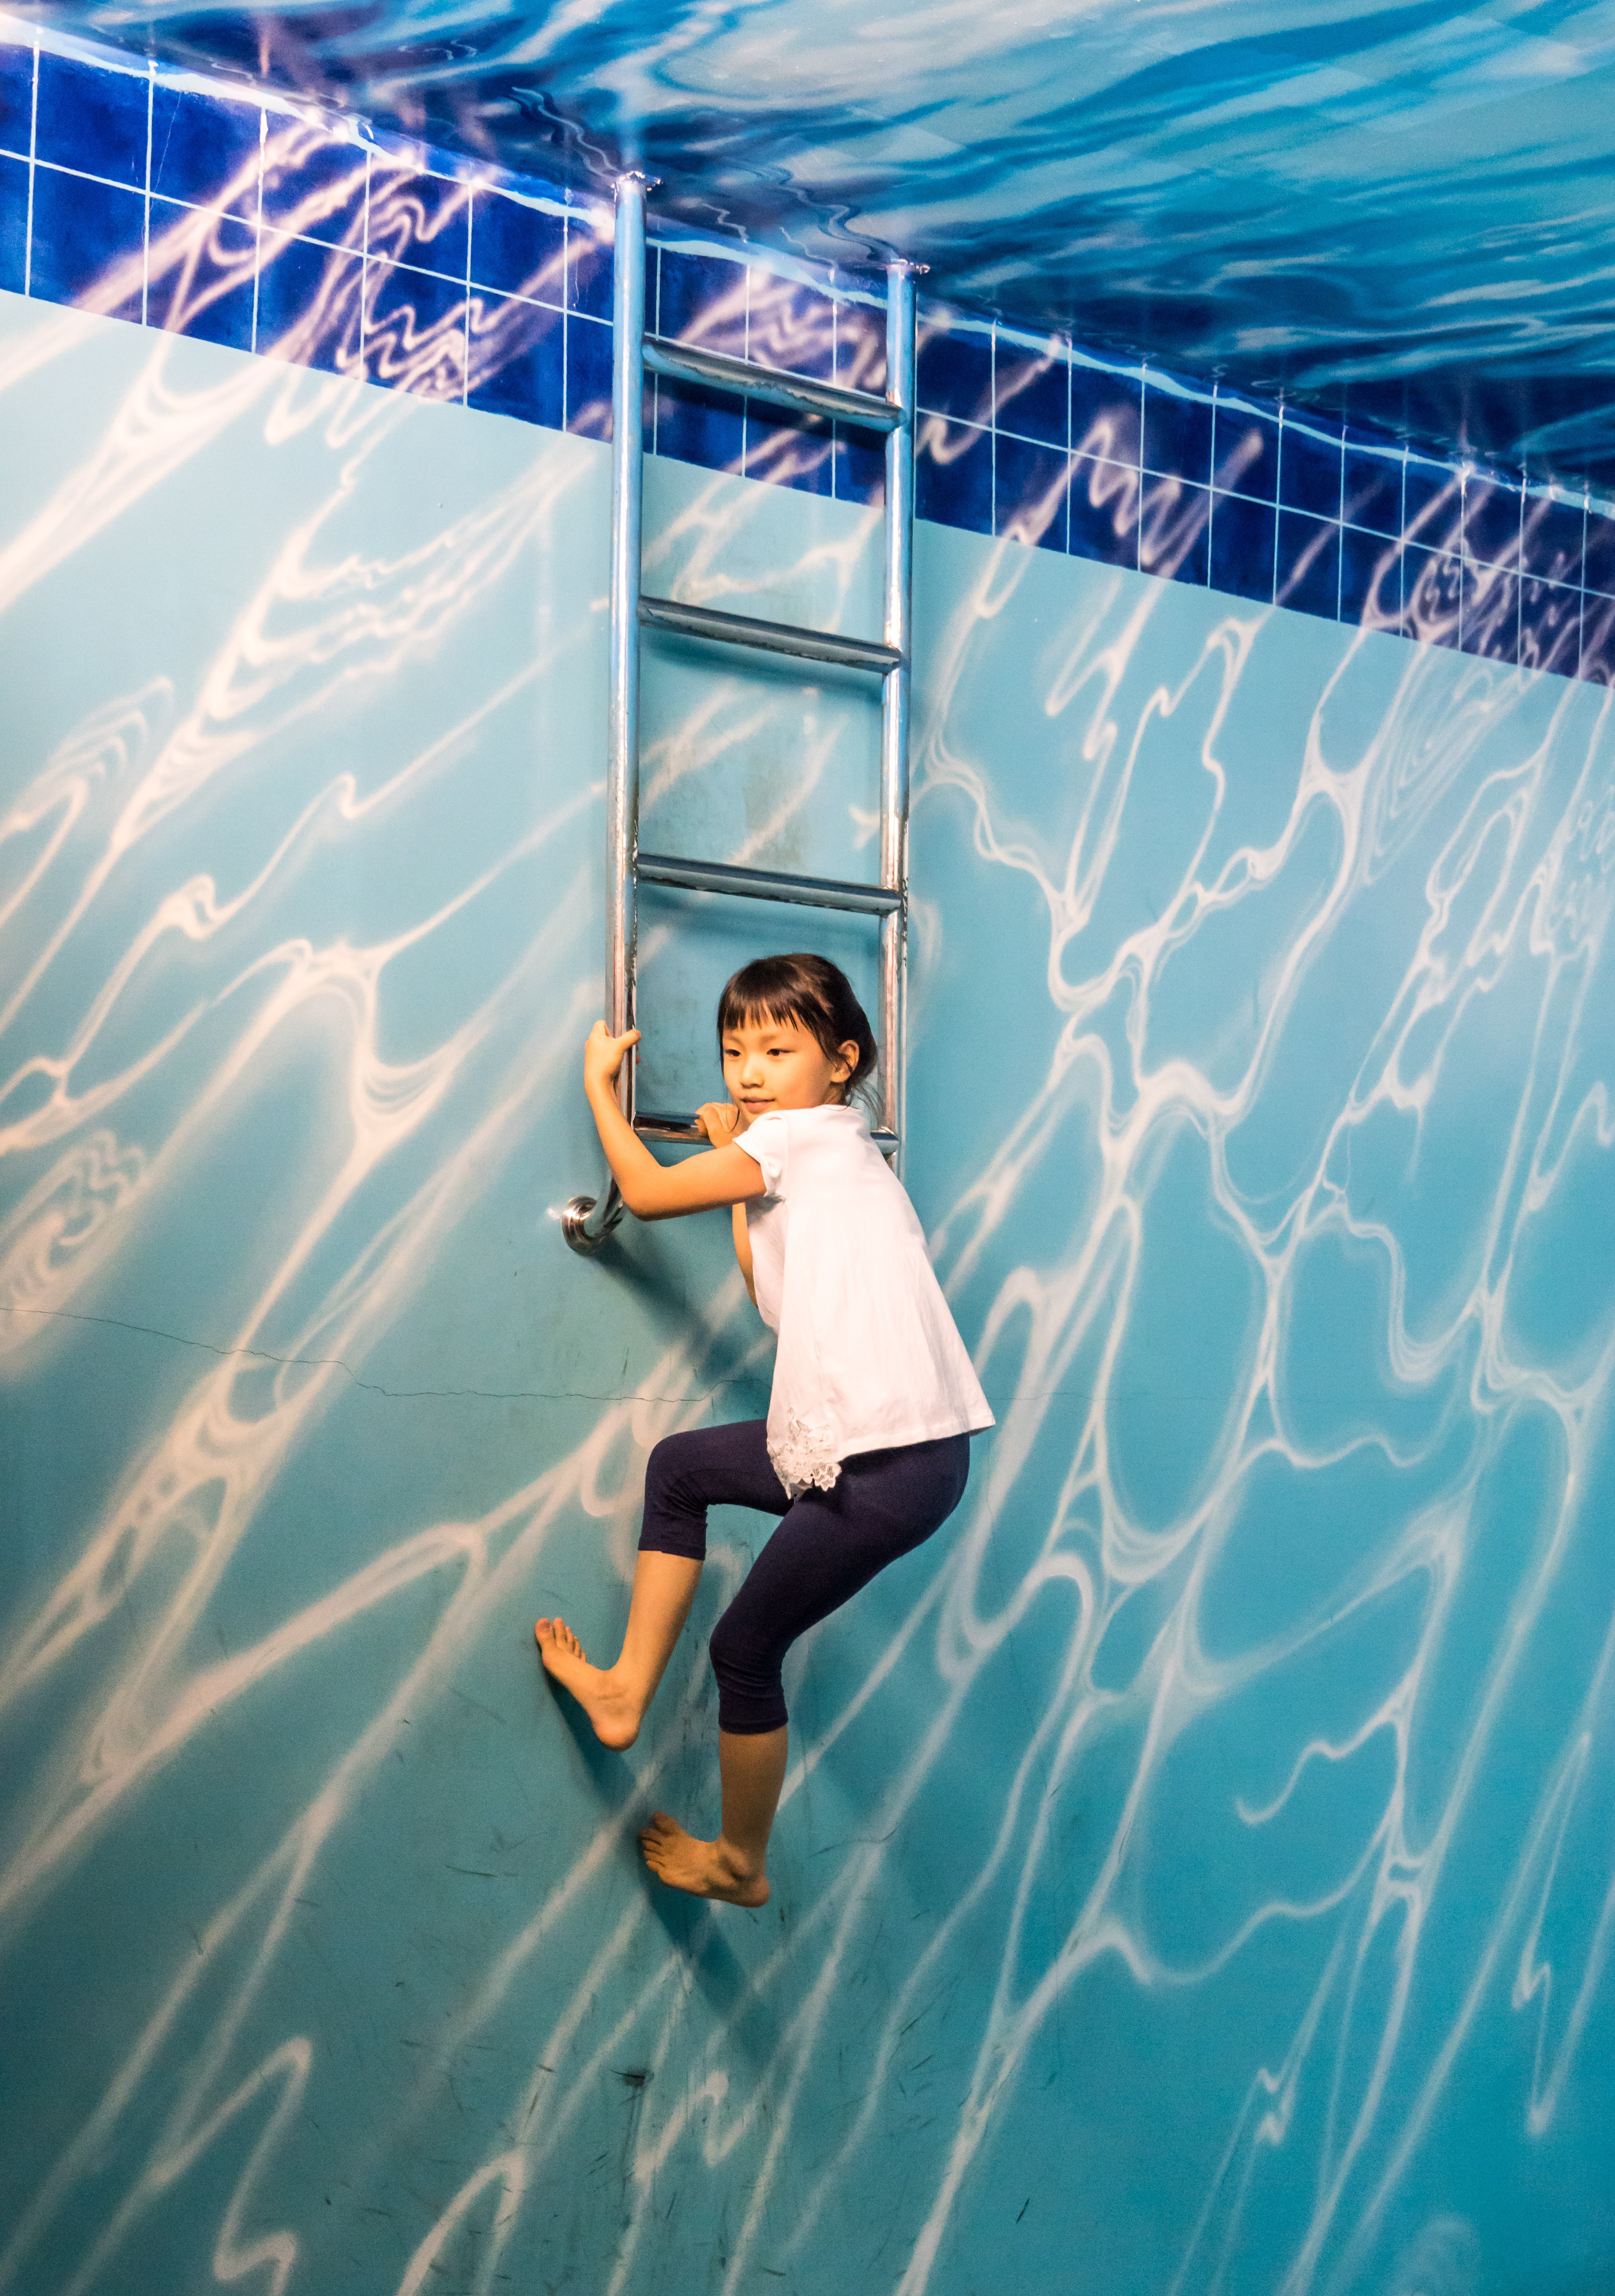
water, person, people, girl, jumping, pool, underwater, reflection, blue, leisure, ladder, artwork, thailand, illusion, chiang mai, art in paradise, 3d museum